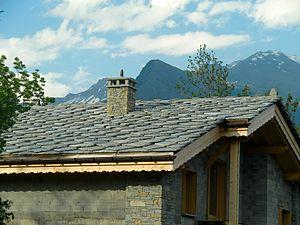
Couverture en lauzes d'un chalet Savoyard en cours de construction, respectant le cahier architectural
La lauze est une pierre utilisée pour la couverture des toitures. Les roches sédimentaires sont très utilisées dans le Sud-Ouest et le Centre de la France, et notamment le calcaire ou le grès, alors que les roches métamorphiques remportent la préférence des régions de montagne. Cela est dû à la proximité des différents types de roches disponibles. Granite, calcschiste, orthogneiss voire quartzite, ont la préférence dans les Alpes et autres massifs montagneux.
La Maurienne est une vallée intra-alpine et une région naturelle française, située dans le département de la Savoie en région Auvergne-Rhône-Alpes. D'une longueur de 125 km, elle est traversée par la rivière de l'Arc. Elle correspond à l'une des six provinces historiques de la Savoie, qui fut un pagus, puis au comté de Maurienne intégré au comté de Savoie avant de devenir l'une des provinces administratives du duché de Savoie.